2014–15 North American winter

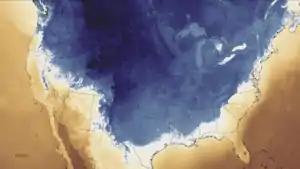
A temperature map of the frigid conditions in North America on November 13, 2014

The 2014–15 North American winter was frigid and prolifically wintry, especially across the eastern half of North America in the months of January–March. The season began early, with many places in North America experiencing their first wintry weather during mid-November. A period of below-average temperatures affected much of the contiguous United States, and several records were broken. A quasi-permanent phenomenon referred to as the polar vortex may have been partly responsible for the cold weather. Temperatures in much of the United States dropped below average by November 19, following a southward "dip" of the polar vortex into the eastern two-thirds of the country. The effects of this dip were widespread, bringing about temperatures as low as in Pensacola, Florida. Following a significant snowstorm there, Buffalo, New York received several feet of snow from November 17–21. In addition, significant winter weather occurred throughout the season, including a major blizzard that struck the Northeastern United States at the end of January, another blizzard that affected much of the Northern United States days later in early February, and several significant snow events paired with very frigid temperatures for much of February.